Trans Adriatic Pipeline

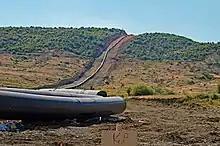
TAP west of Korçë, Albania

On 28 September 2012, Albania, Greece and Italy confirmed their political support for the pipeline by signing a memorandum of understanding. In February 2013, Greece, Italy and Albania signed an intergovernmental agreement.